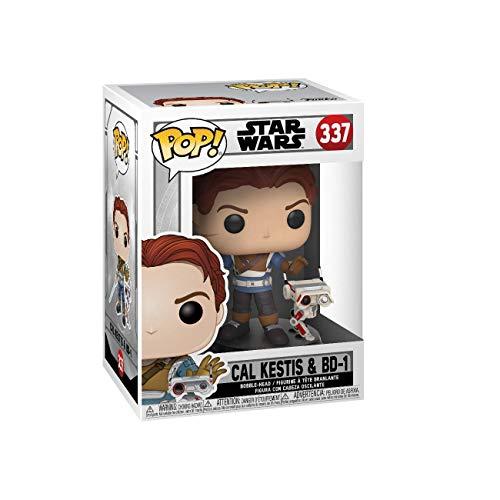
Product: Funko Pop! Games: Jedi Fallen Order - Cal Kestis with BD-1
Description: From Jedi Fallen order, Cal testis with bd-1, as a stylized POP vinyl from Funko.
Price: $8.98
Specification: ProductDimensions:2.5x2.5x3.8inches|ItemWeight:4.8ounces|ShippingWeight:4.8ounces(Viewshippingratesandpolicies)|ASIN:B07QDNZGK9|Itemmodelnumber:43572|Manufacturerrecommendedage:5yearsandup